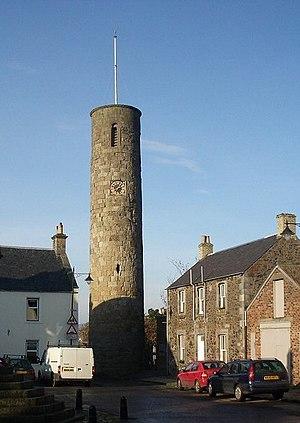
Abernethy est un village écossais situé à 7 km au sud-est de Perth, dans la région de Perth and Kinross. Il fut autrefois le siège d'un évêché transféré à Saint Andrews dès le IXᵉ siècle, et fut la résidence d'anciens rois pictes. À la mort de leur père saint Donald d'Ogilvy, ses neuf filles, toutes religieuses, entrèrent à l'abbaye de la ville.